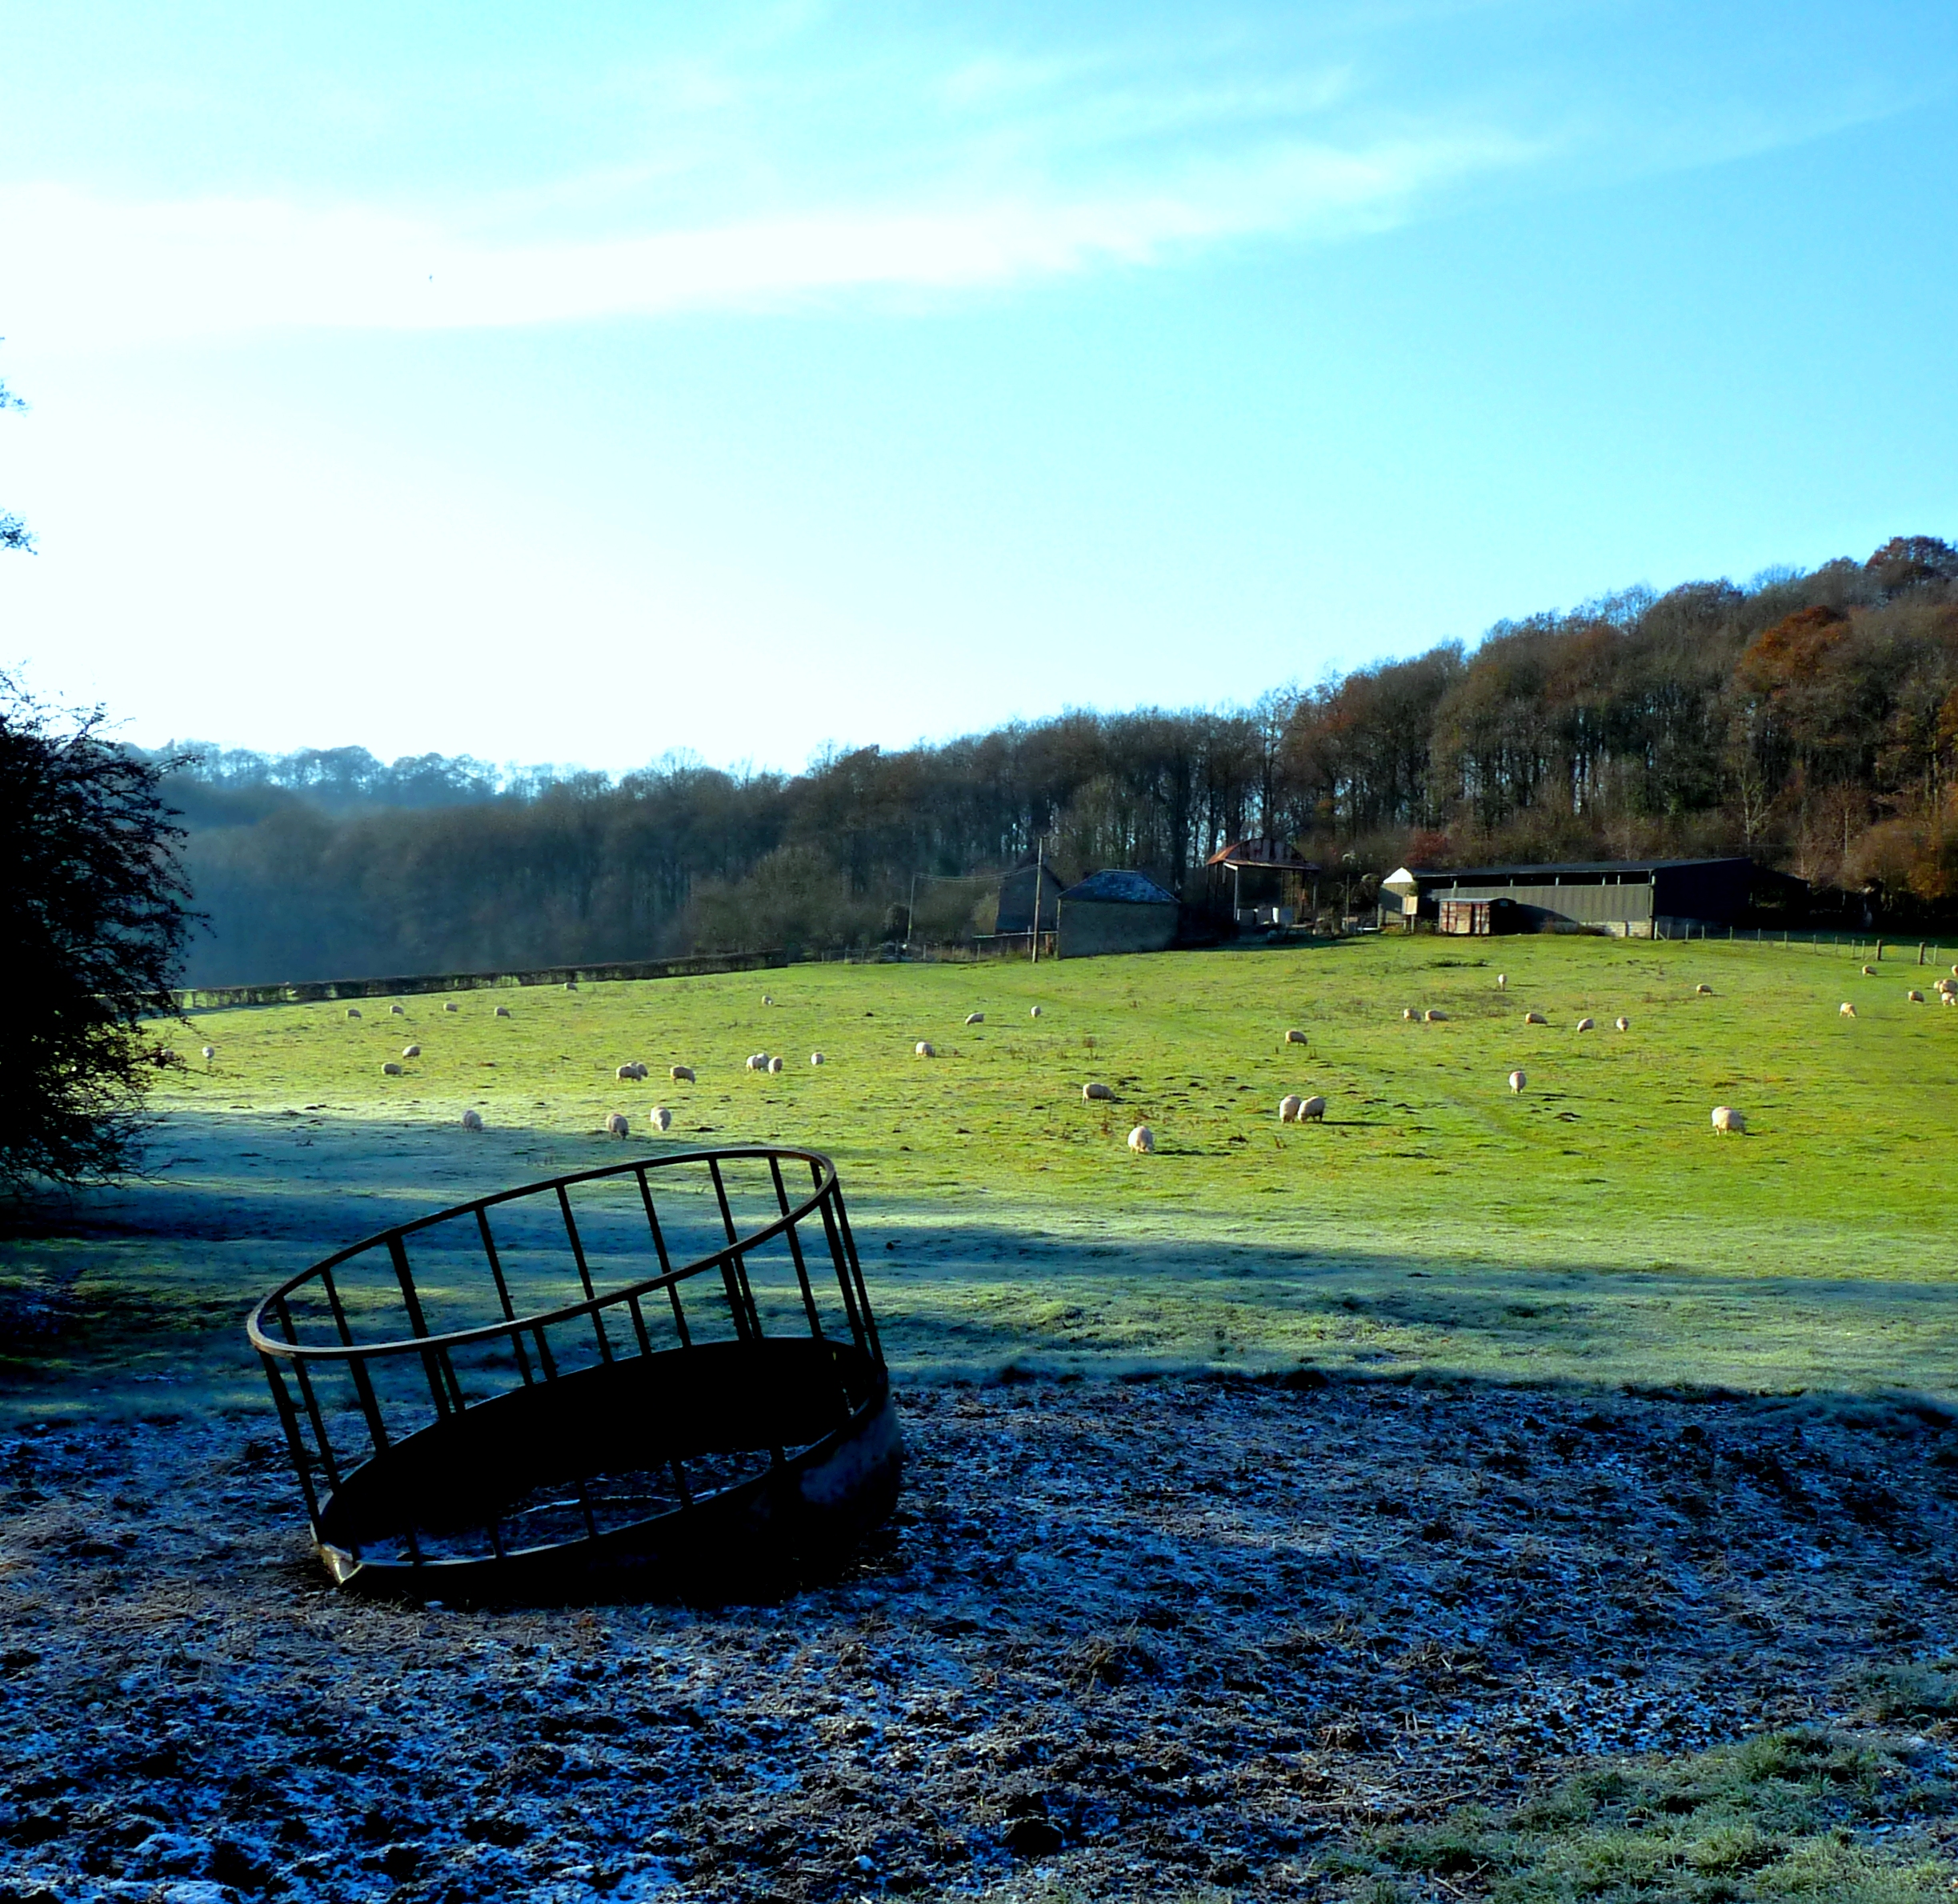
landscape, sea, tree, water, nature, grass, winter, cloud, sky, morning, shore, lake, reflection, vehicle, reservoir, hereford, anawesomeshot, rural area